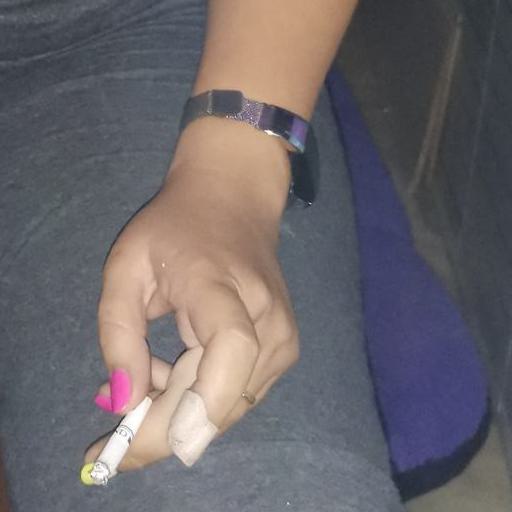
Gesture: no_gesture